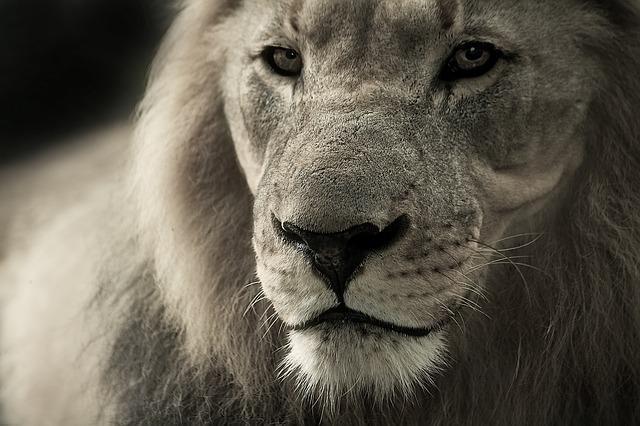
cat